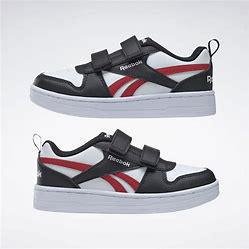
Brand: Reebok
Model: Royal Prime 2